The Girlie Show: Live Down Under

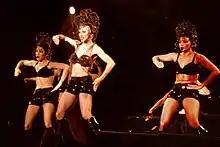
Madonna's performance of "Vogue" on the tour was deemed "eye-popping" by "Billboard"s Catherine Applefield.

The video received generally positive reviews from music critics. "The Hollywood Reporter" deemed it a "showcase not only for the superstar's prodigious talents as a singer and dancer, but also for her ability to orchestrate and film an appropriately mammoth production". "The New Yorker" praised the release for being "great entertainment" and highlighted the singer's stage presence as "a wonder of our times". Dominic Griffin, from "Variety", praised the way the video was shot, and wrote that the show "never once let up", highlighting Madonna's "great energy and amazing stamina throughout". Heather Phares from AllMusic gave the release four out of five stars. Although she criticized the lack of additional features, she praised the video, sound and the "dynamic" performances; she concluded it was a "decent presentation of a spectacular, two-hour concert, and worthwhile for fans looking to upgrade from the laser disc or VHS versions".